Time Warner Cable

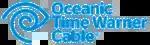
Former logo for "Oceanic Time Warner Cable" division

The American Customer Satisfaction Index (ACSI) ranked Time Warner Cable as one of the least liked companies in terms of customer satisfaction in 2011, 2012, 2013, and 2014.